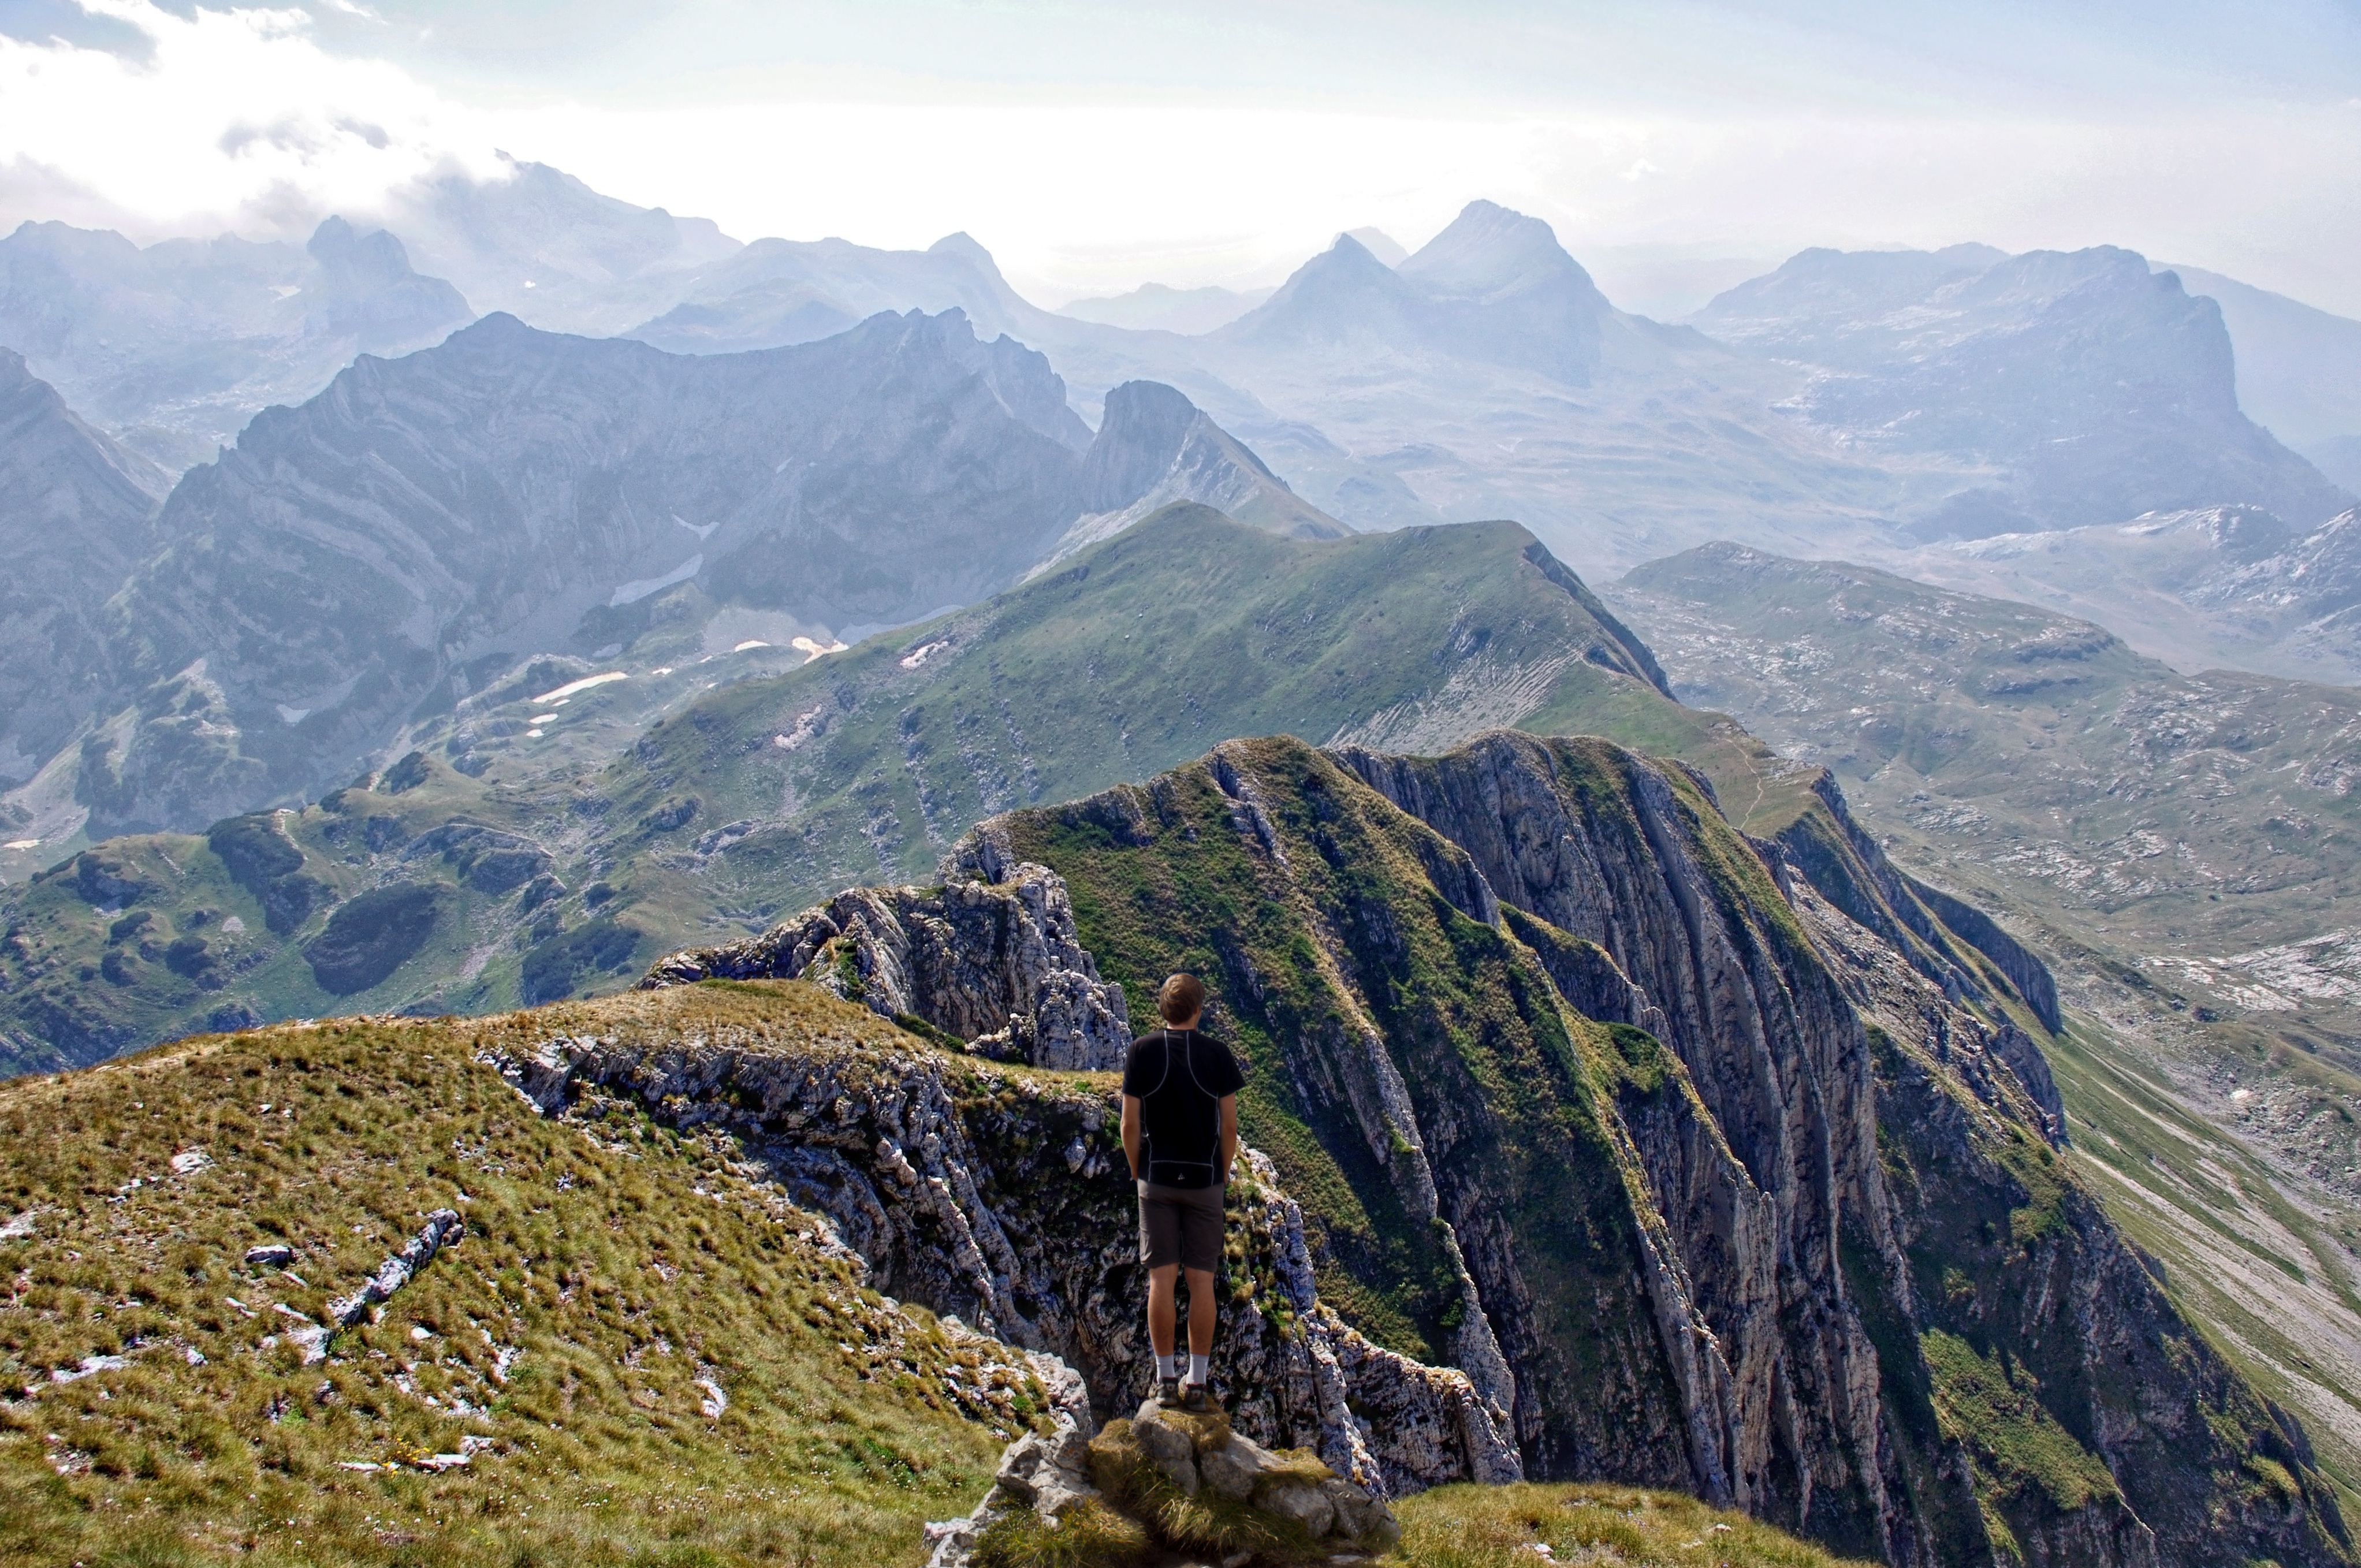
man, landscape, nature, outdoor, rock, wilderness, walking, mountain, cloud, sky, hiking, hill, adventure, view, peak, valley, mountain range, looking, range, remote, panoramic, idyllic, high, scenic, scenery, terrain, ridge, summit, sports, alps, backpacking, landscapes, plateau, beautiful, scene, fell, cirque, top, watching, enjoy, landform, mountain scene, beautiful landscape, mountain pass, stunning view, geographical feature, mountainous landforms